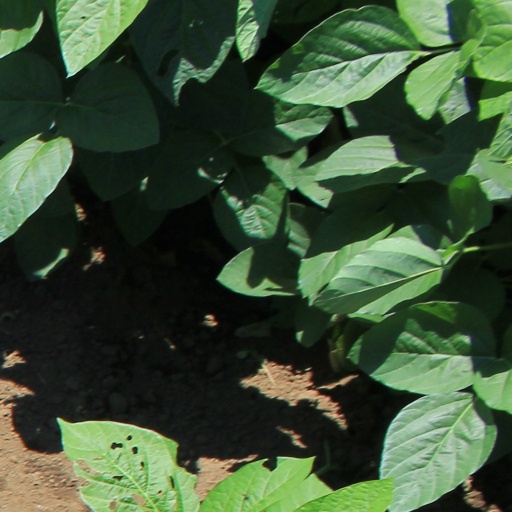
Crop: soybean